Solar power in North Carolina

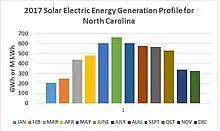
2017 NC Solar Energy Generation Profile

Beginning with the 2014 data year, the Energy Information Administration (EIA) has estimated the distributed solar-photovoltaic generation and distributed solar-photovoltaic capacity. These non-utility-scale appraisals evaluate that North Carolina generated the following amounts of additional solar energy: